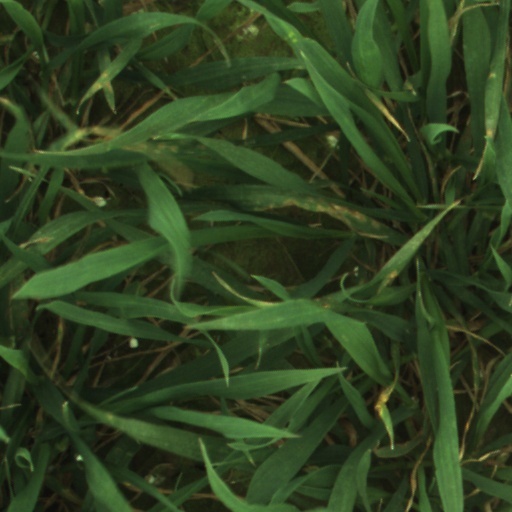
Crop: wheat